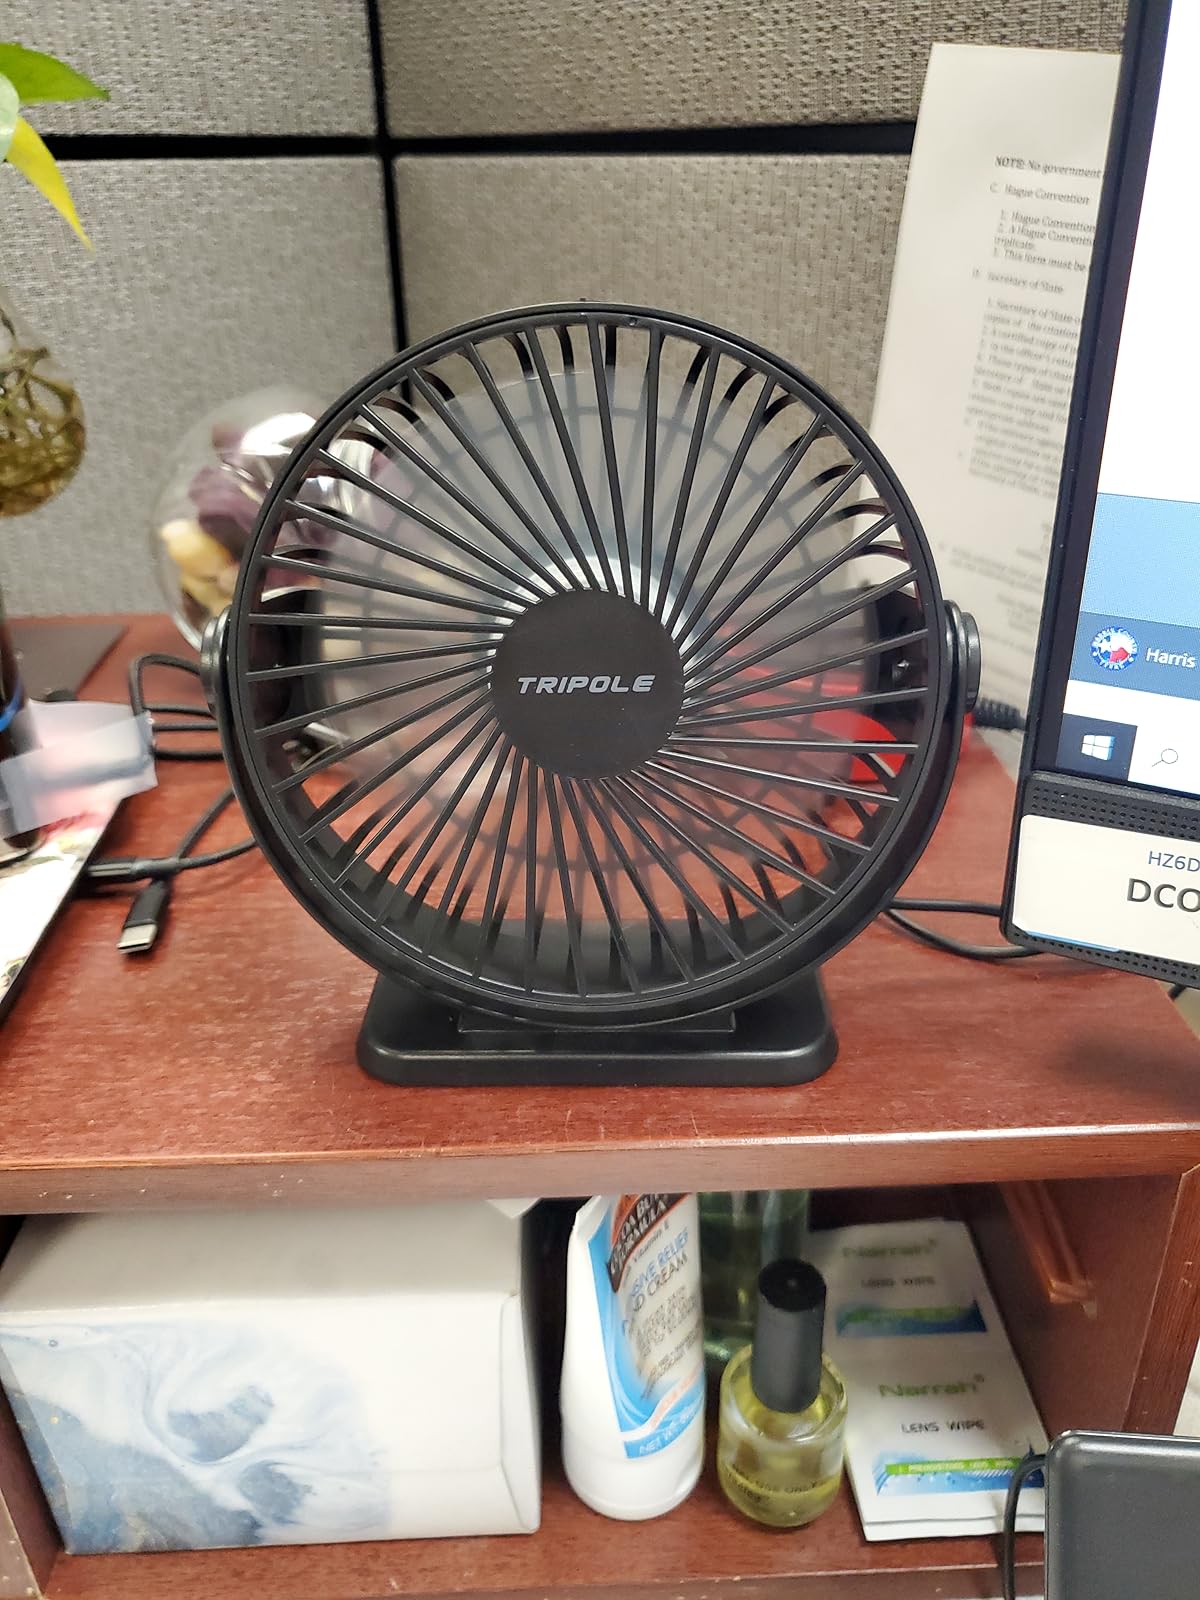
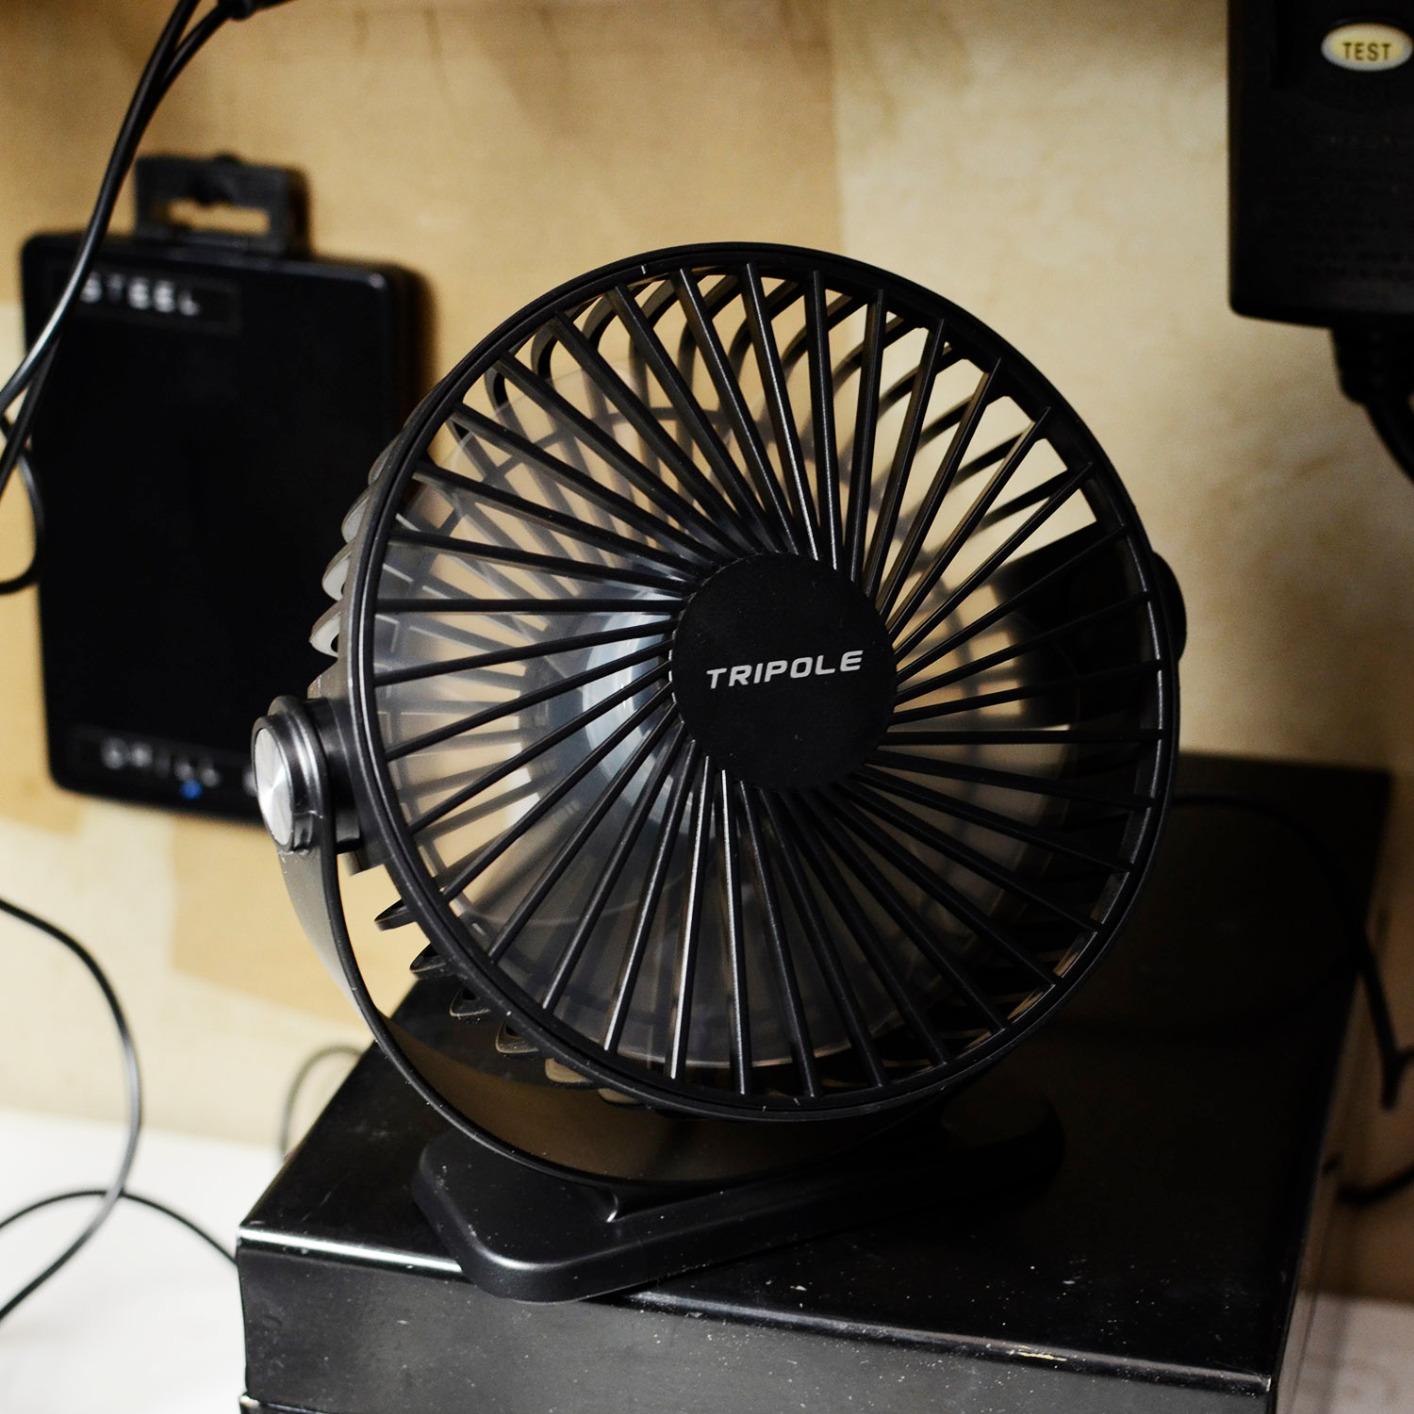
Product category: fan
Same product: yes